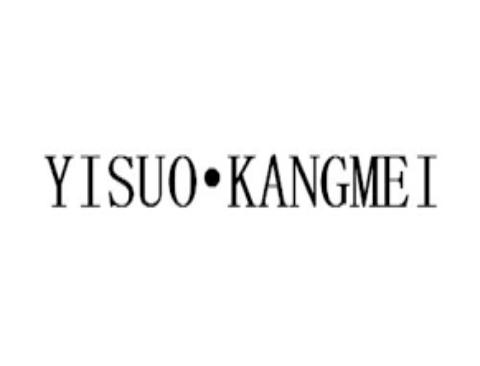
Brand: kangmei
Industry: Medical